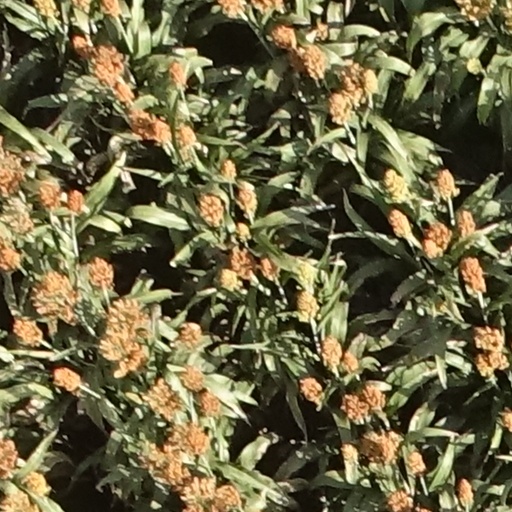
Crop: sorghum